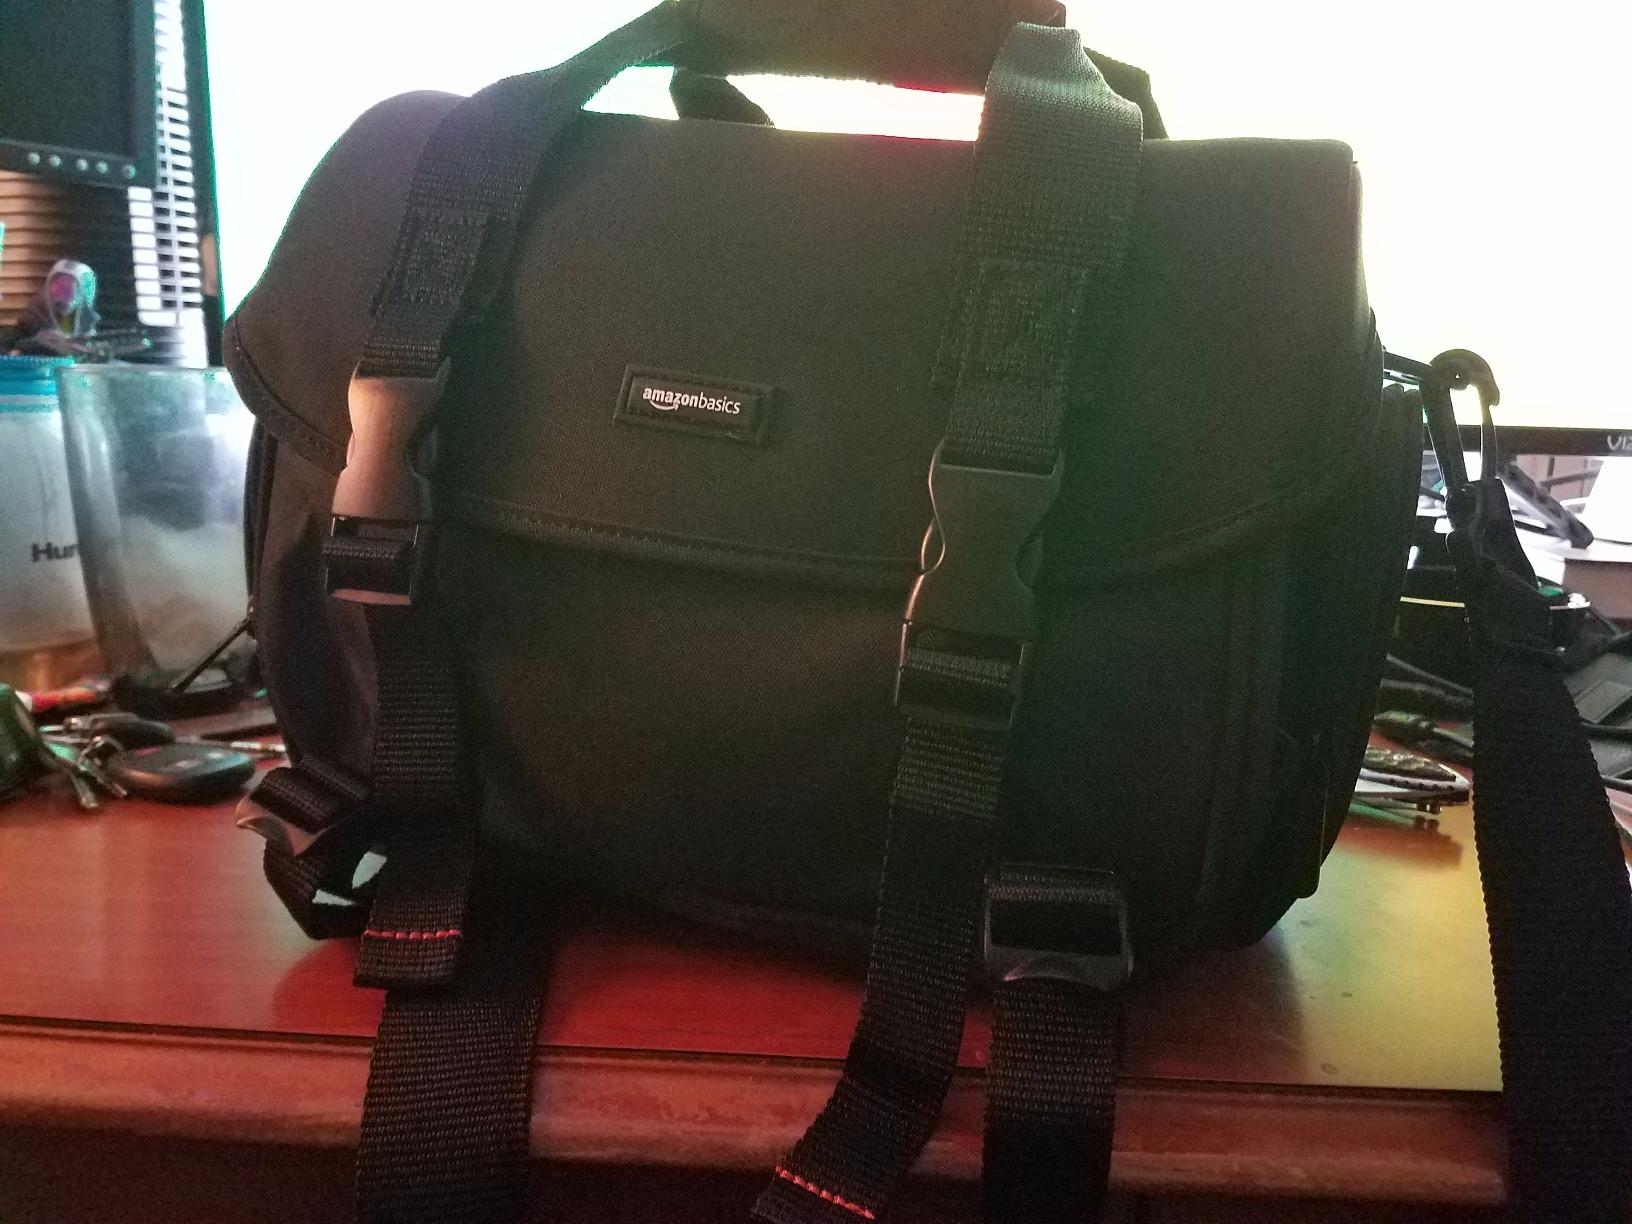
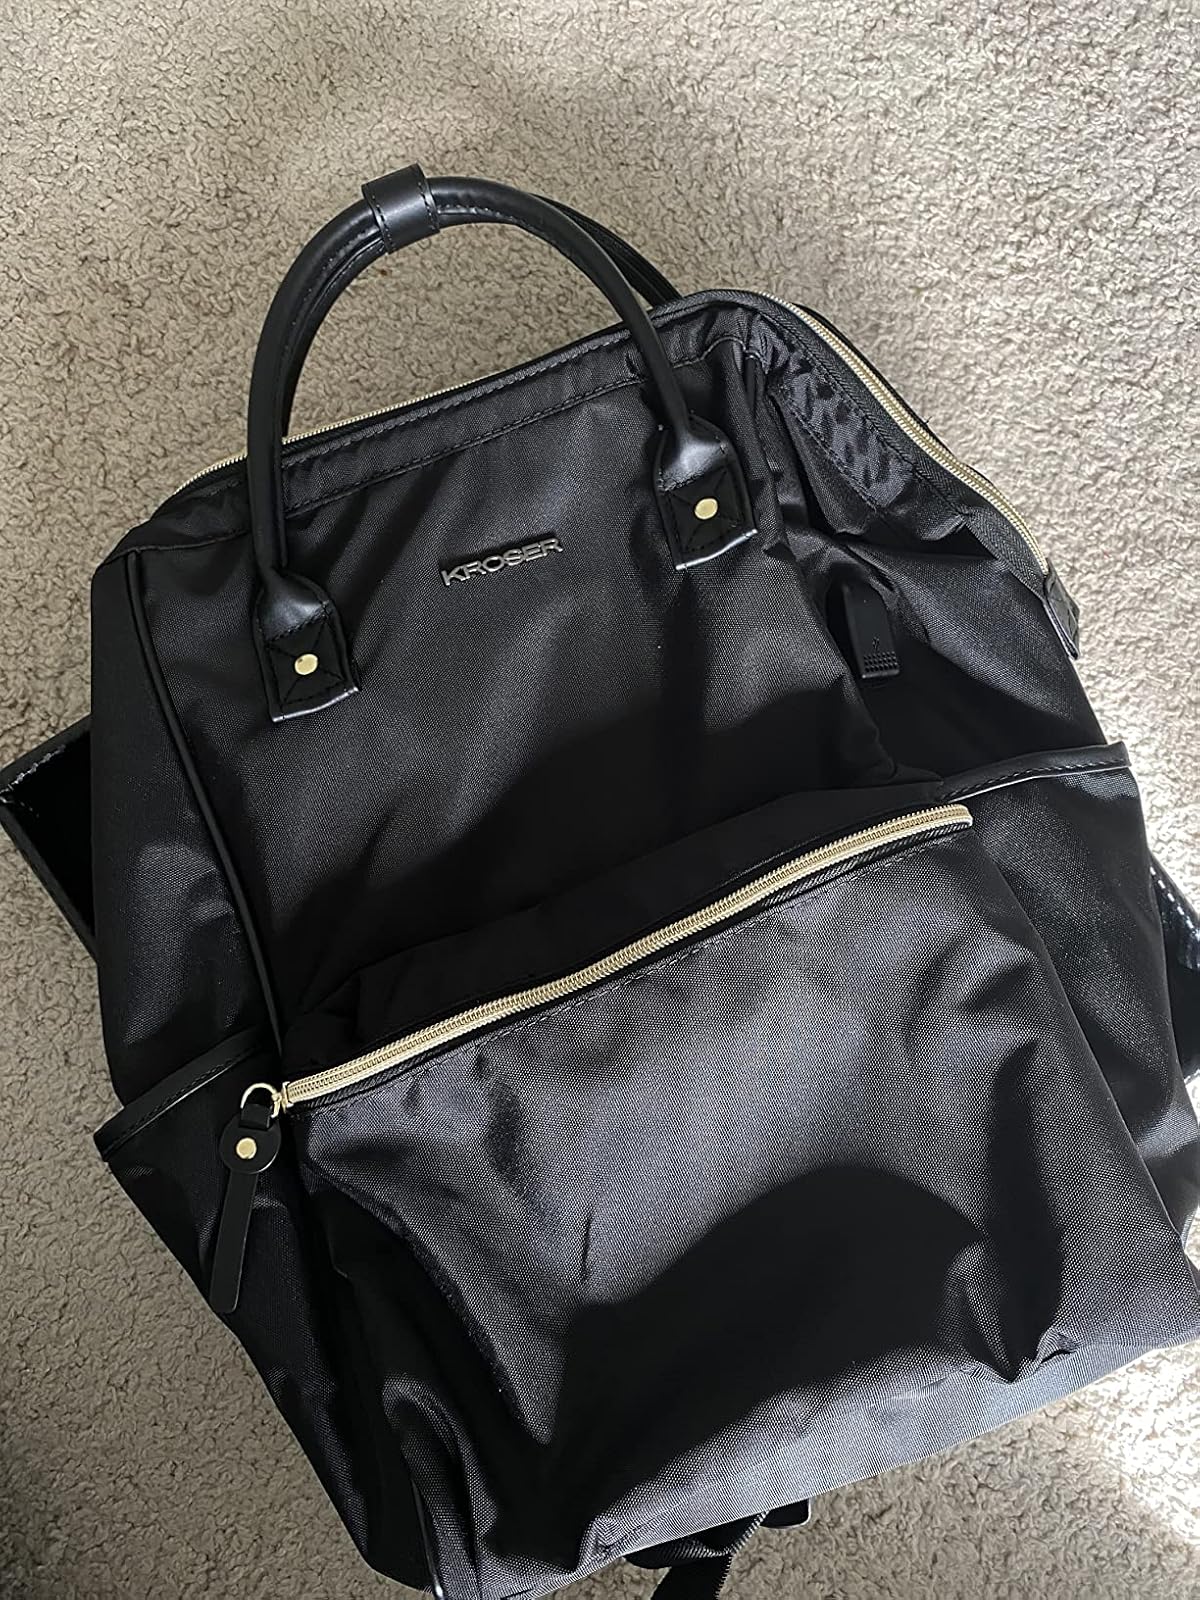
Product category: bag
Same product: no